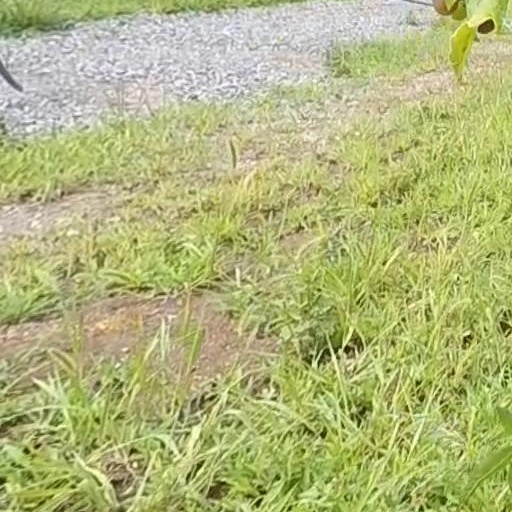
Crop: grape